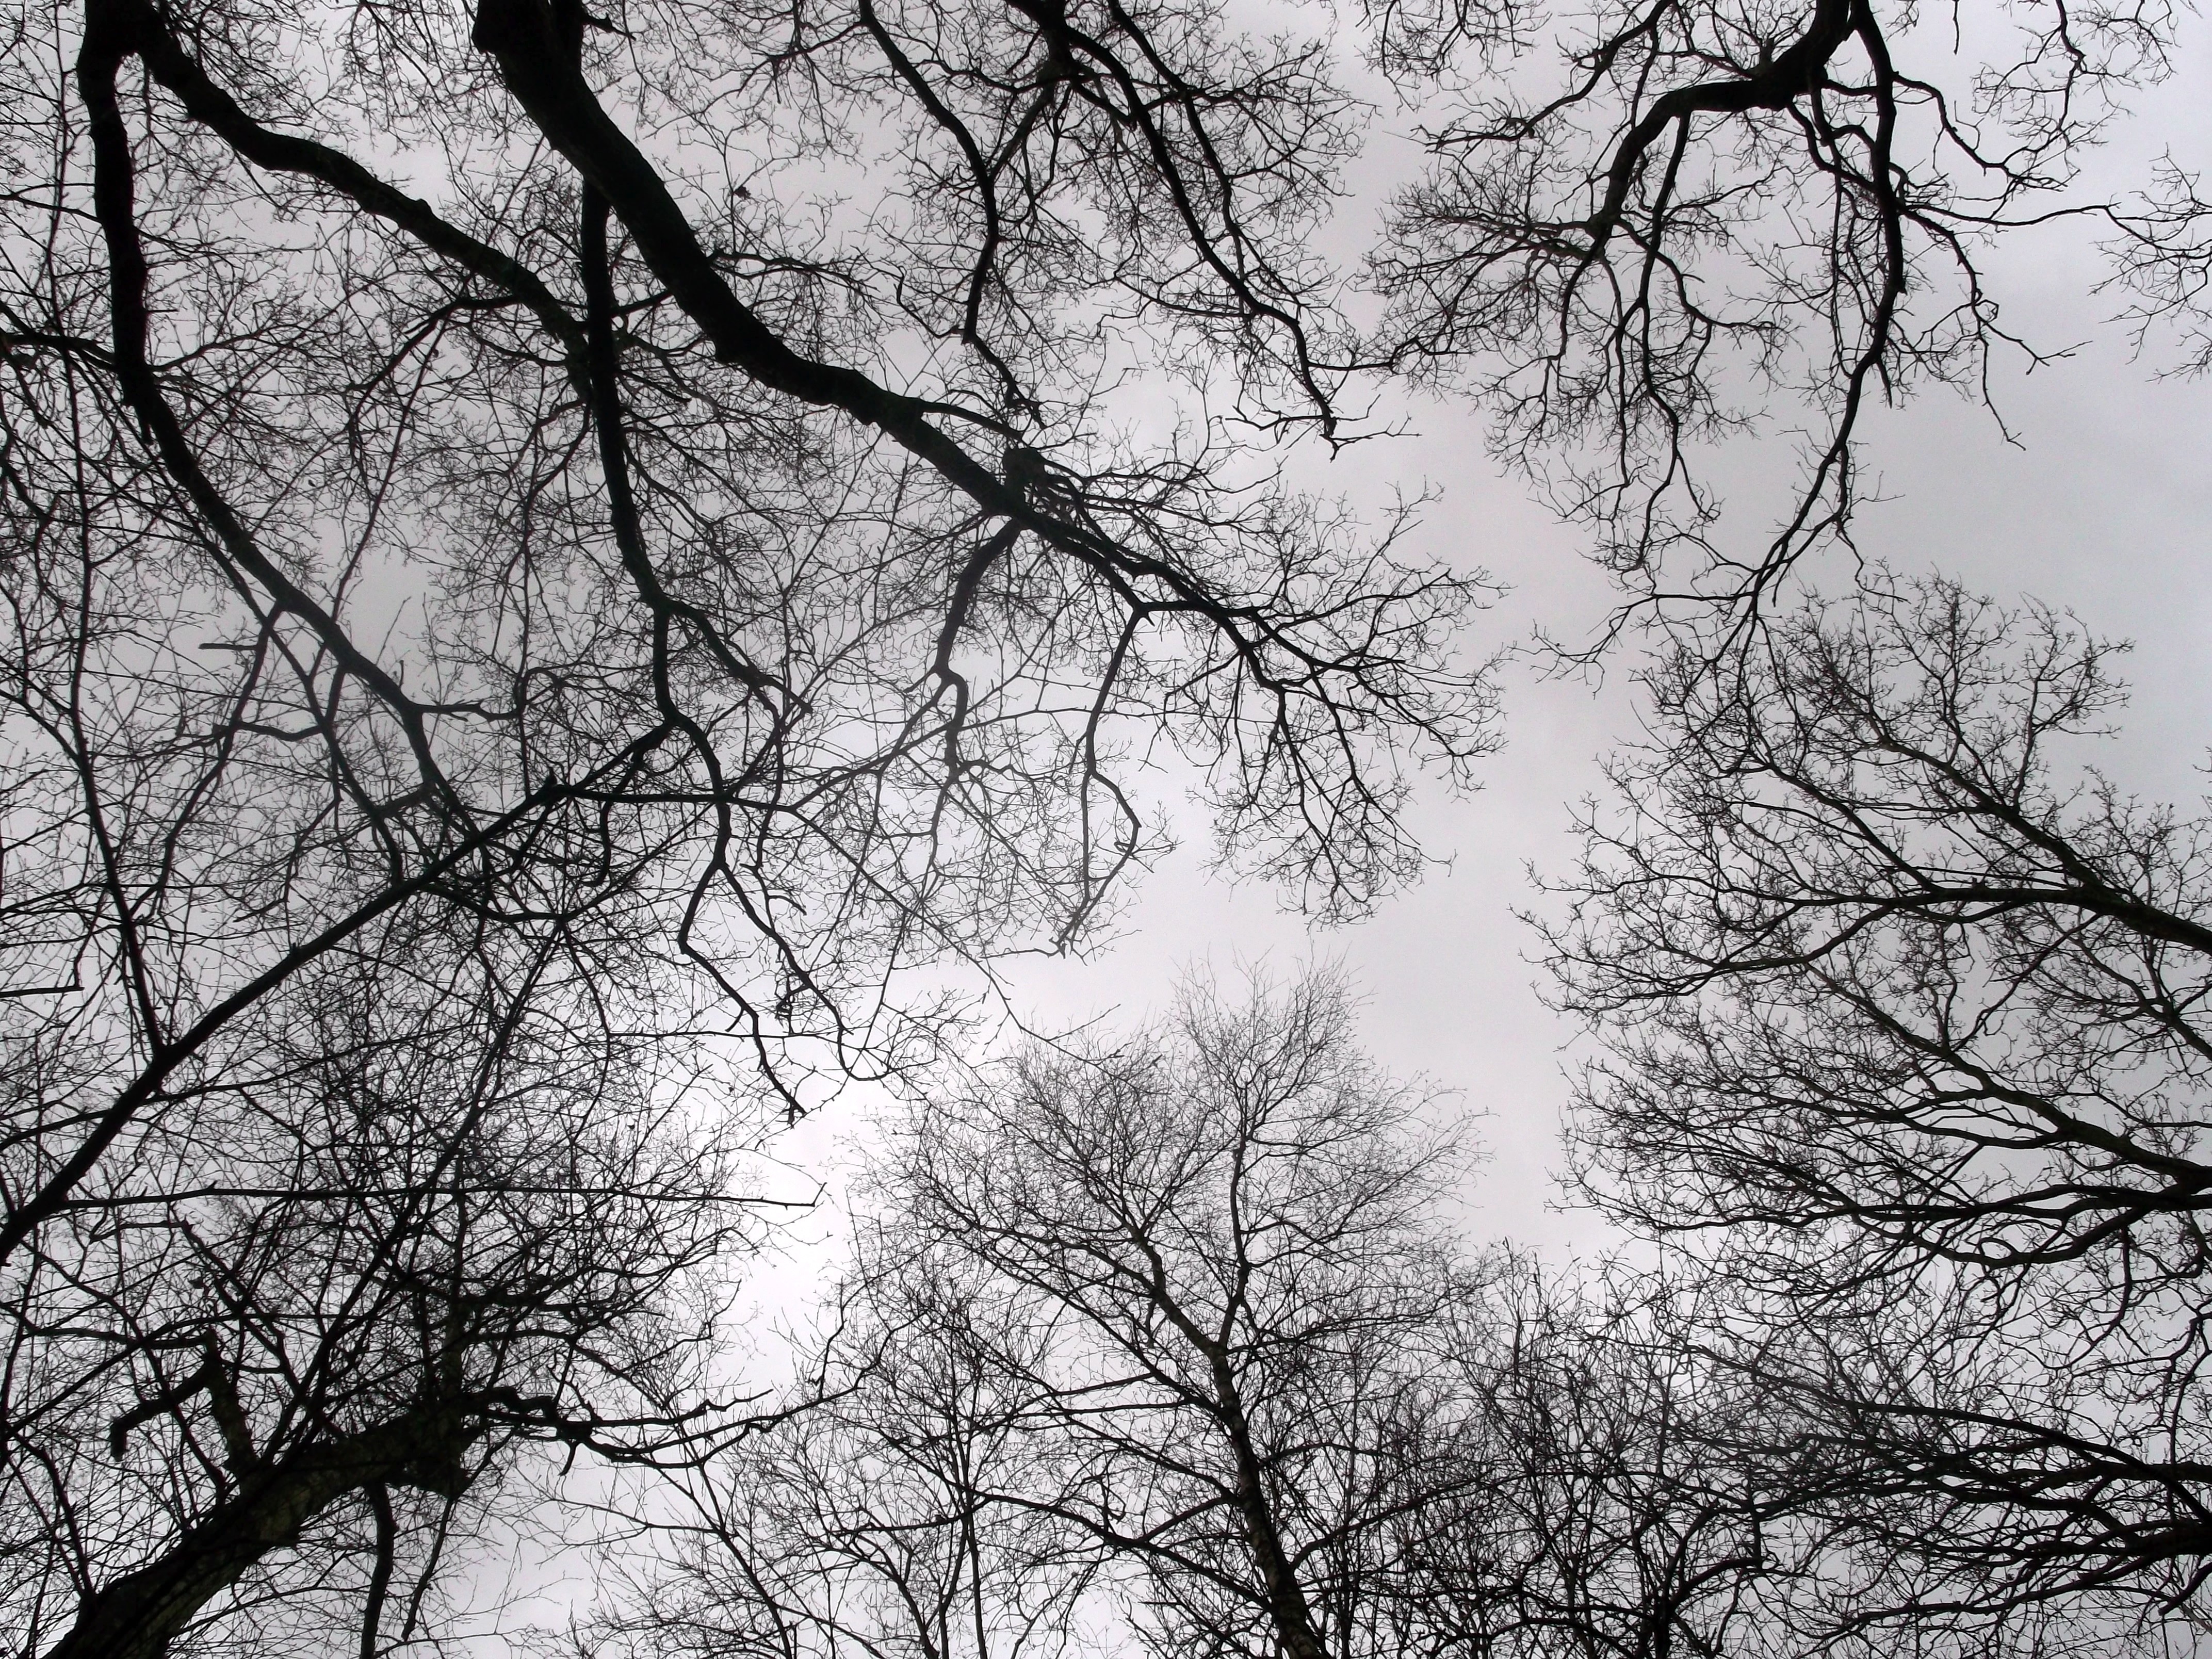
tree, nature, forest, branch, winter, black and white, plant, sky, leaf, monochrome, season, trees, woodland, monochrome photography, atmospheric phenomenon, woody plant